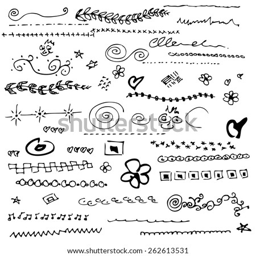
collection of individual hand drawn elements for use as part of a design